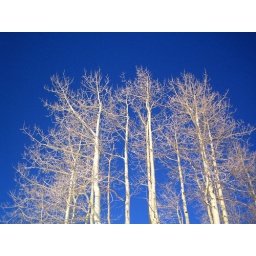
the sky in Colorado is crazy blue